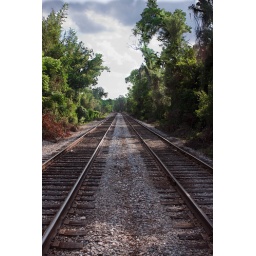
train tracks near running through town local exposure adjustments done to sky to put detail back in